John Bilbo (wrestler)

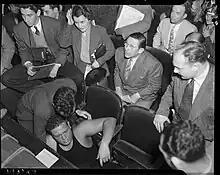
Strongbow is knocked out of the ring during a wrestling match at the Grand Olympic Auditorium on May 16, 1937.

Jules was primarily a singles wrestler but he was also part of several tag teams, Rebel Russell being just one of his many partnerships. Other notable partners included Rudy LaDitzi, Dutch Hefner, Wee Willie Davis, Tiny Roebuck and Killer Karl Davis. Strongbow became the matchmaker for the Olympic Auditorium in 1937, a position he would hold for 38 years. One of his bouts at the Grand Olympic Auditorium, on October 11, 1939, recorded footage of one of the 45 matches with the opponent he fought more than anyone else, Hardy Kruskamp.